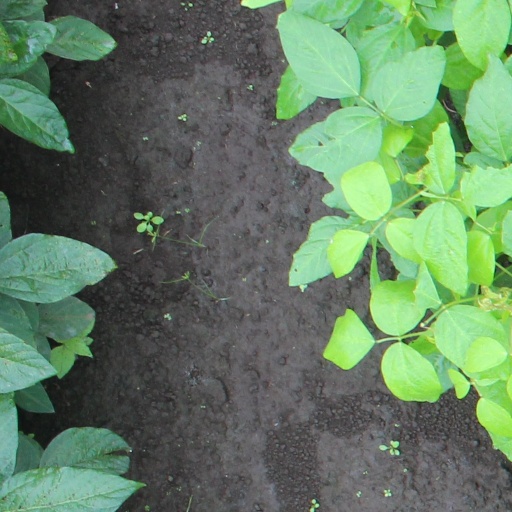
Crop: soybean